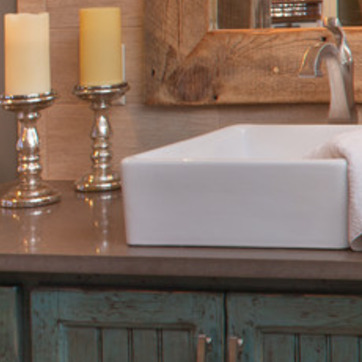
Material: ceramic